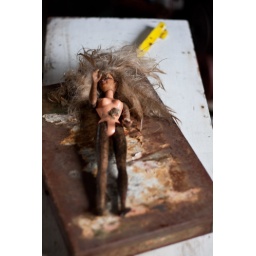
when i found this stuffed in a wall i thought it was a bird :P